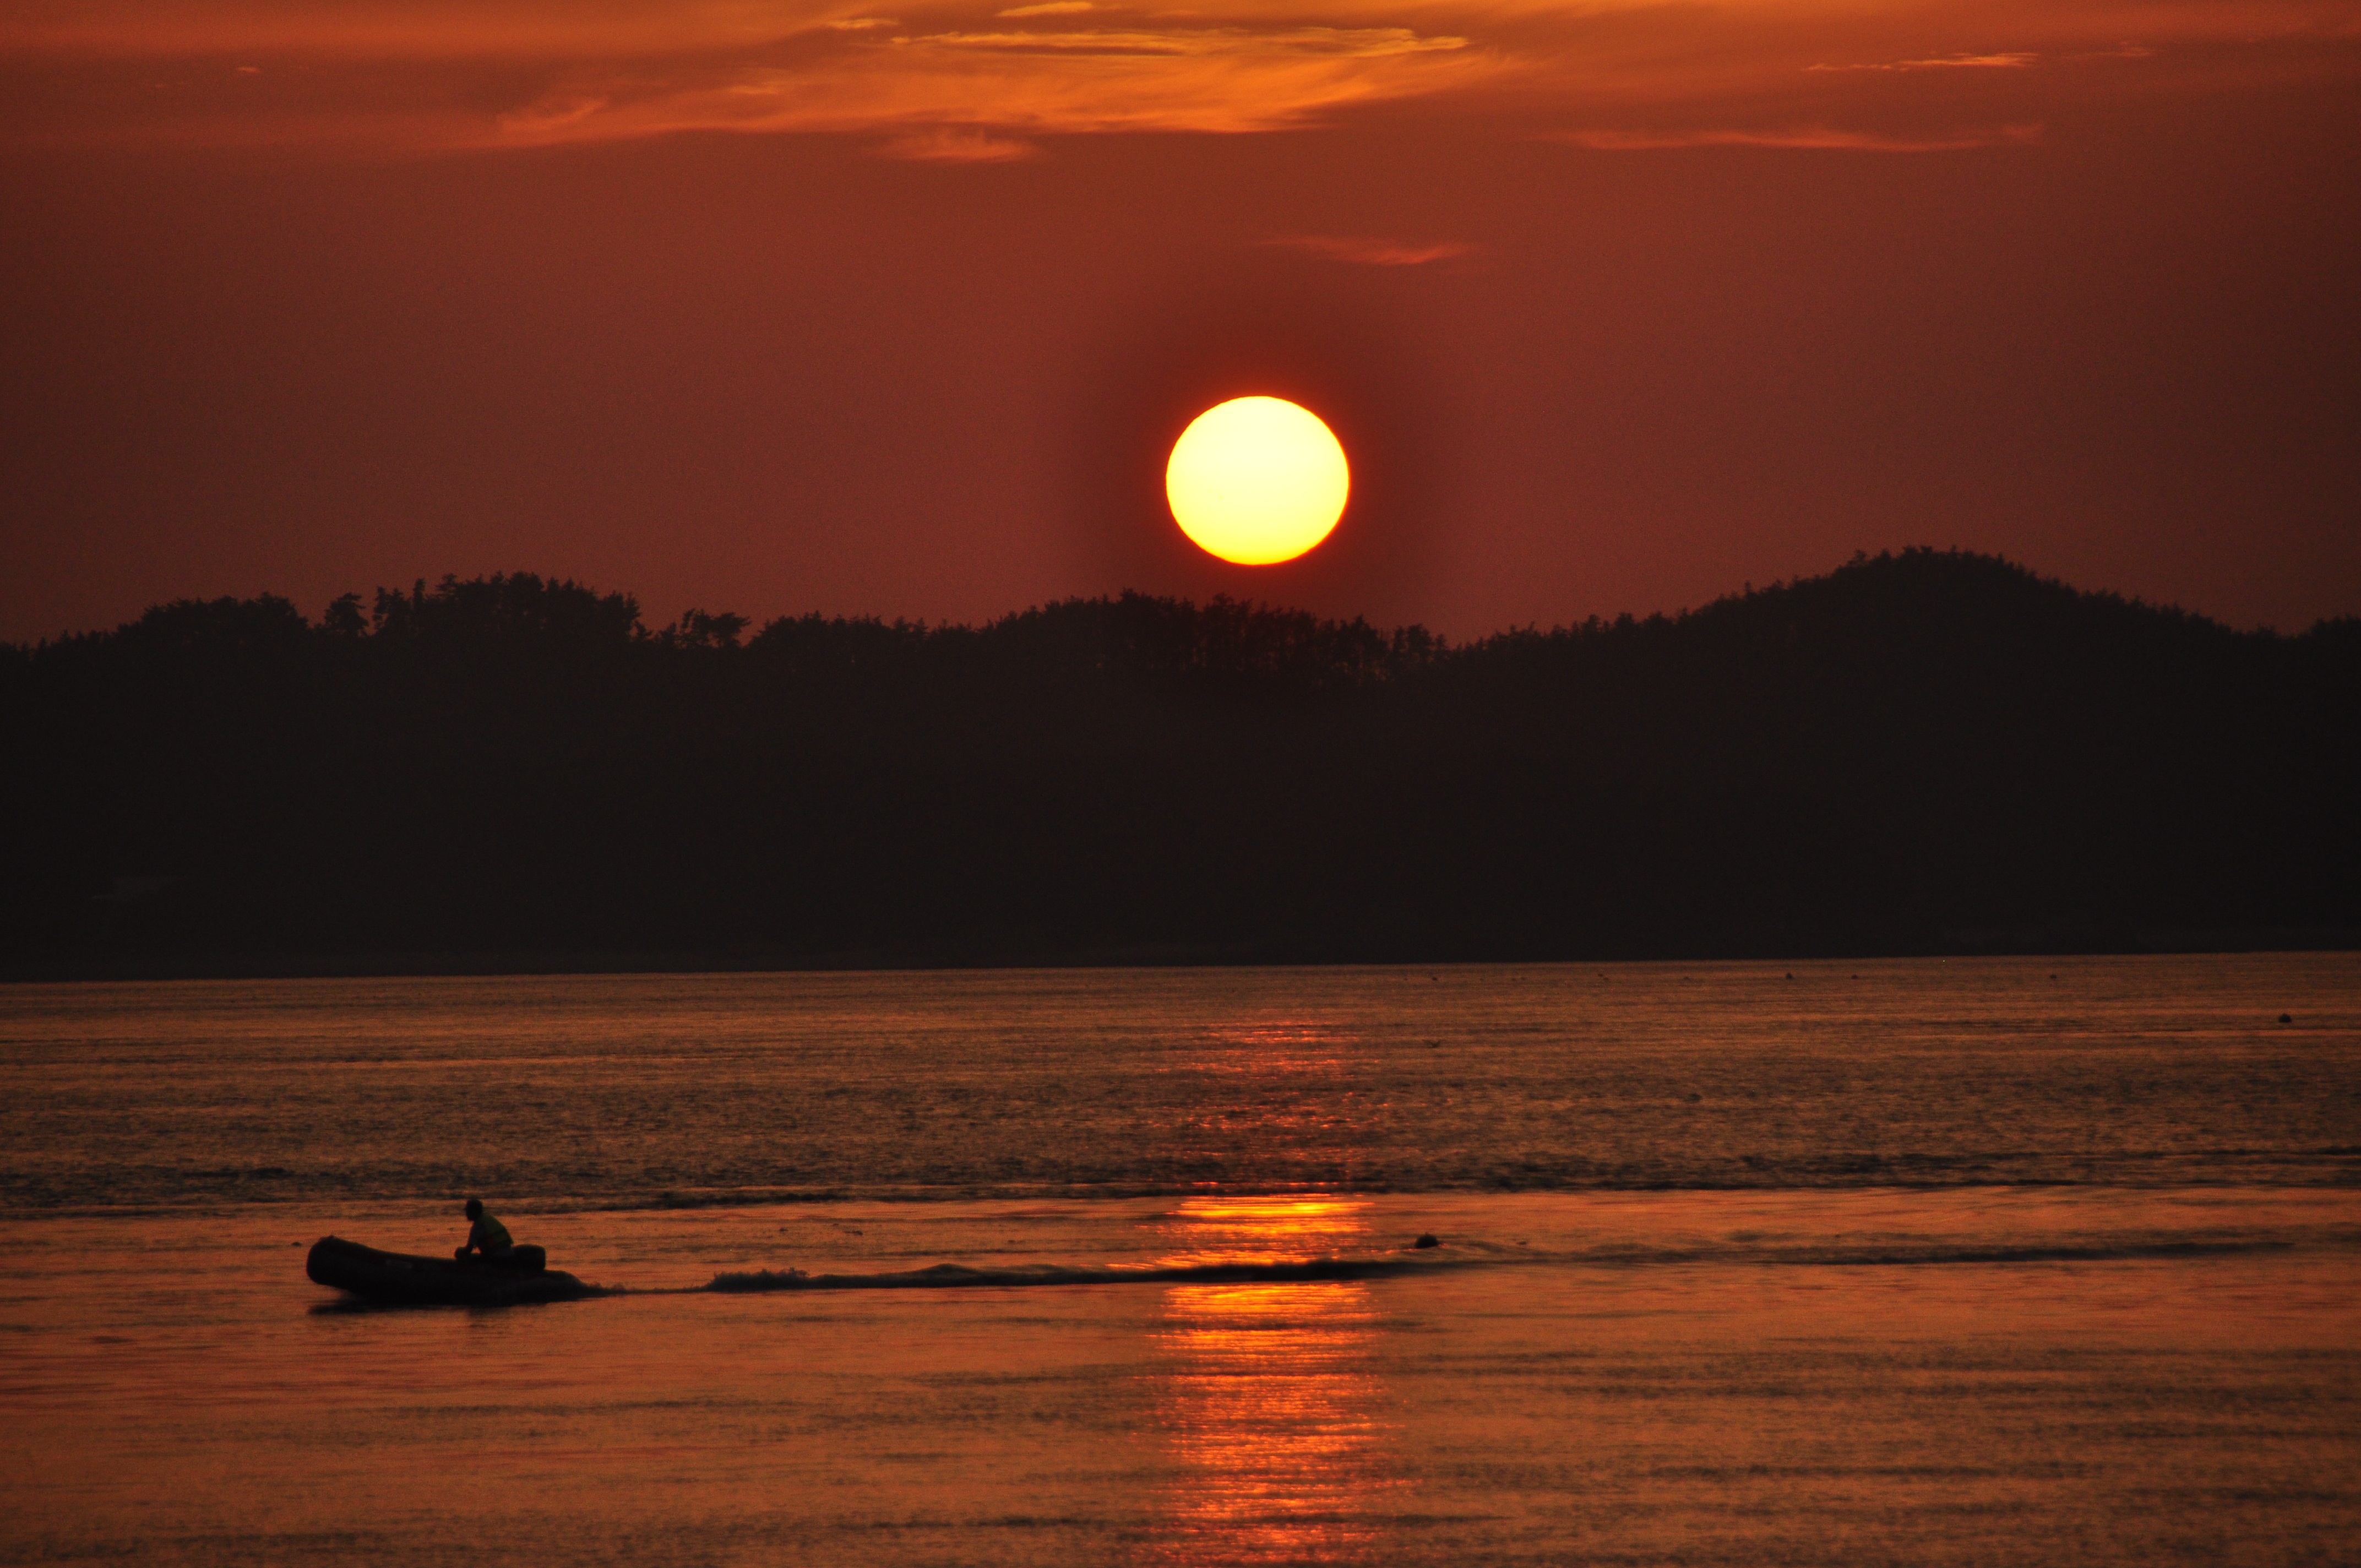
sea, coast, ocean, horizon, sun, sunrise, sunset, morning, dawn, atmosphere, dusk, evening, reflection, glow, afterglow, republic of korea, astronomical object, red sky at morning, entebbe